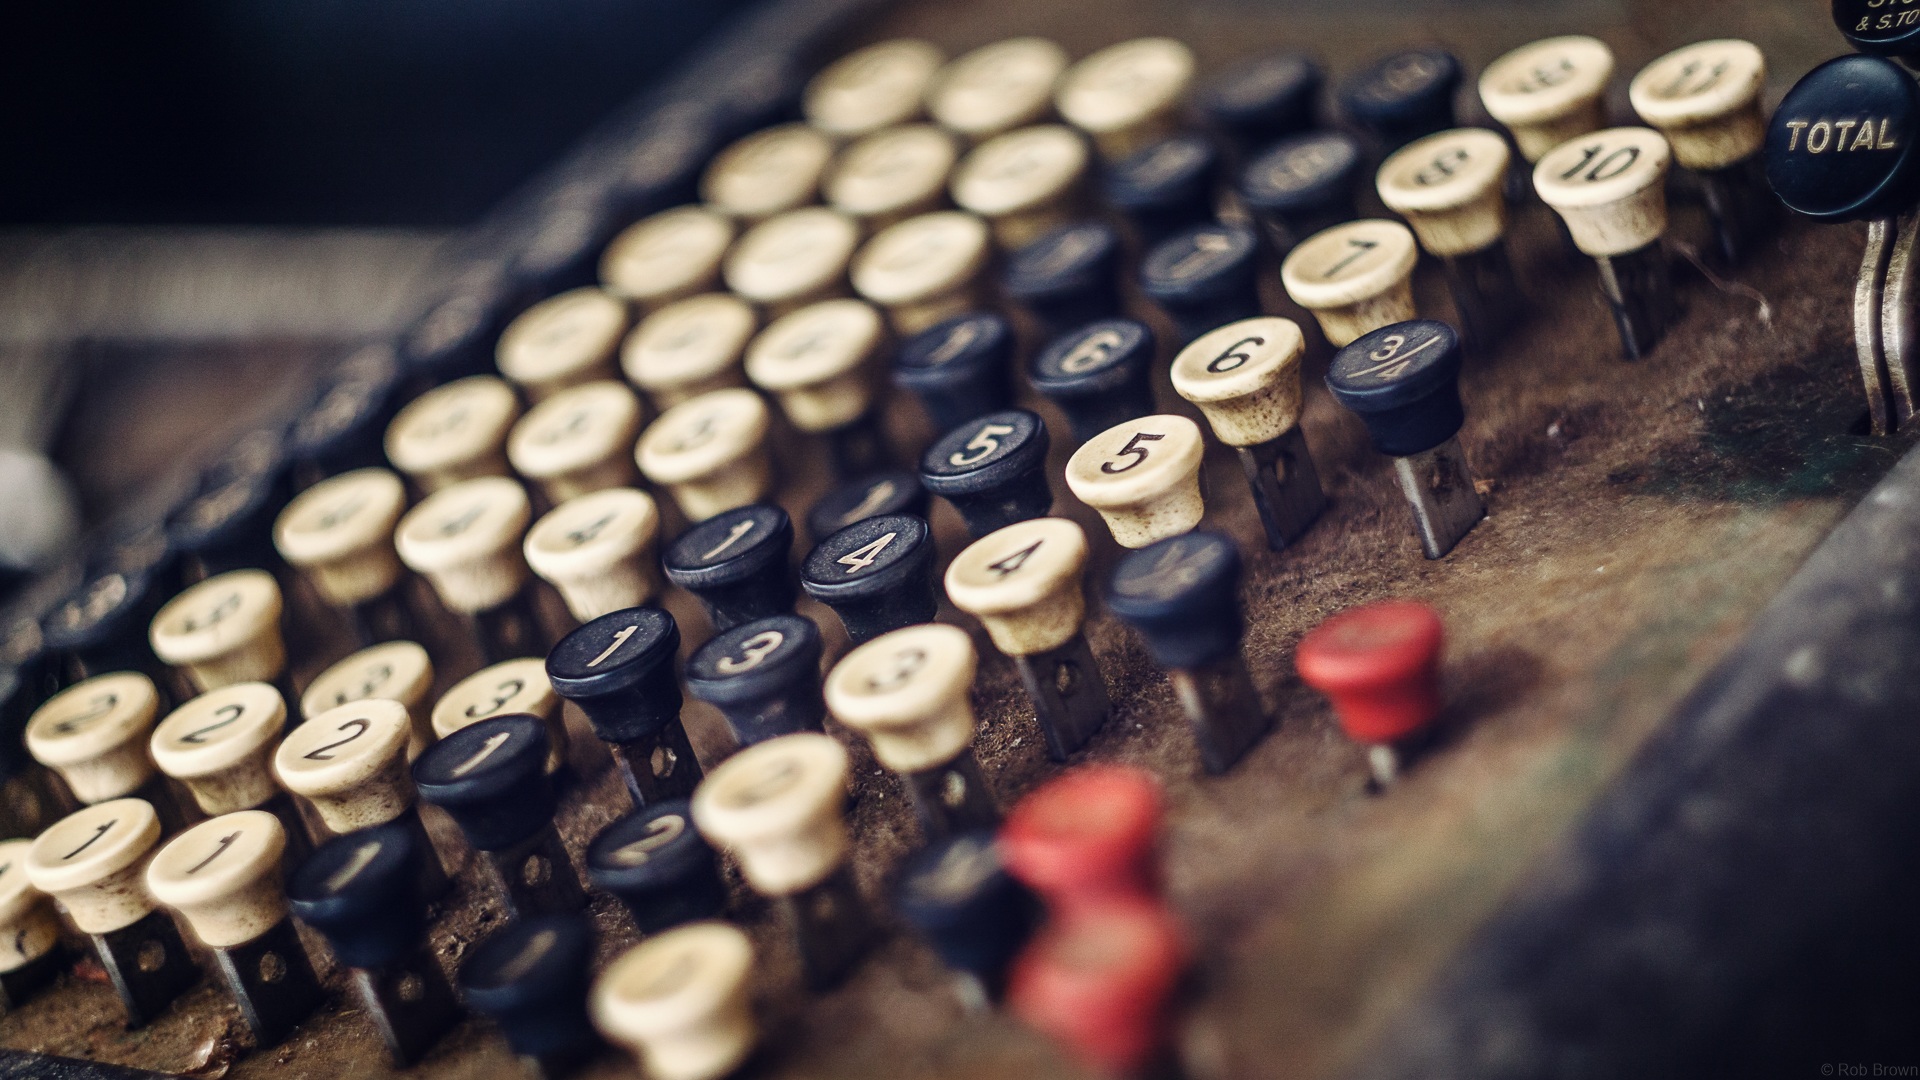
photography, vintage, antique, old, typewriter, color, money, business, black, close up, cash, currency, coin, banking, cash register, sale, financial, register, finance, macro photography, office equipment